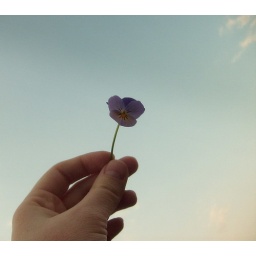
flower in the sky